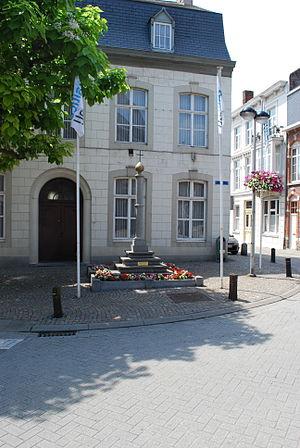
Le Perron de Tongres.